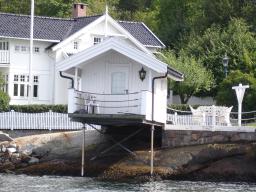
Label: Background_without_leaves